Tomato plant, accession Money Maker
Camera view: bottom (45 deg); turntable rotation: 30 degrees
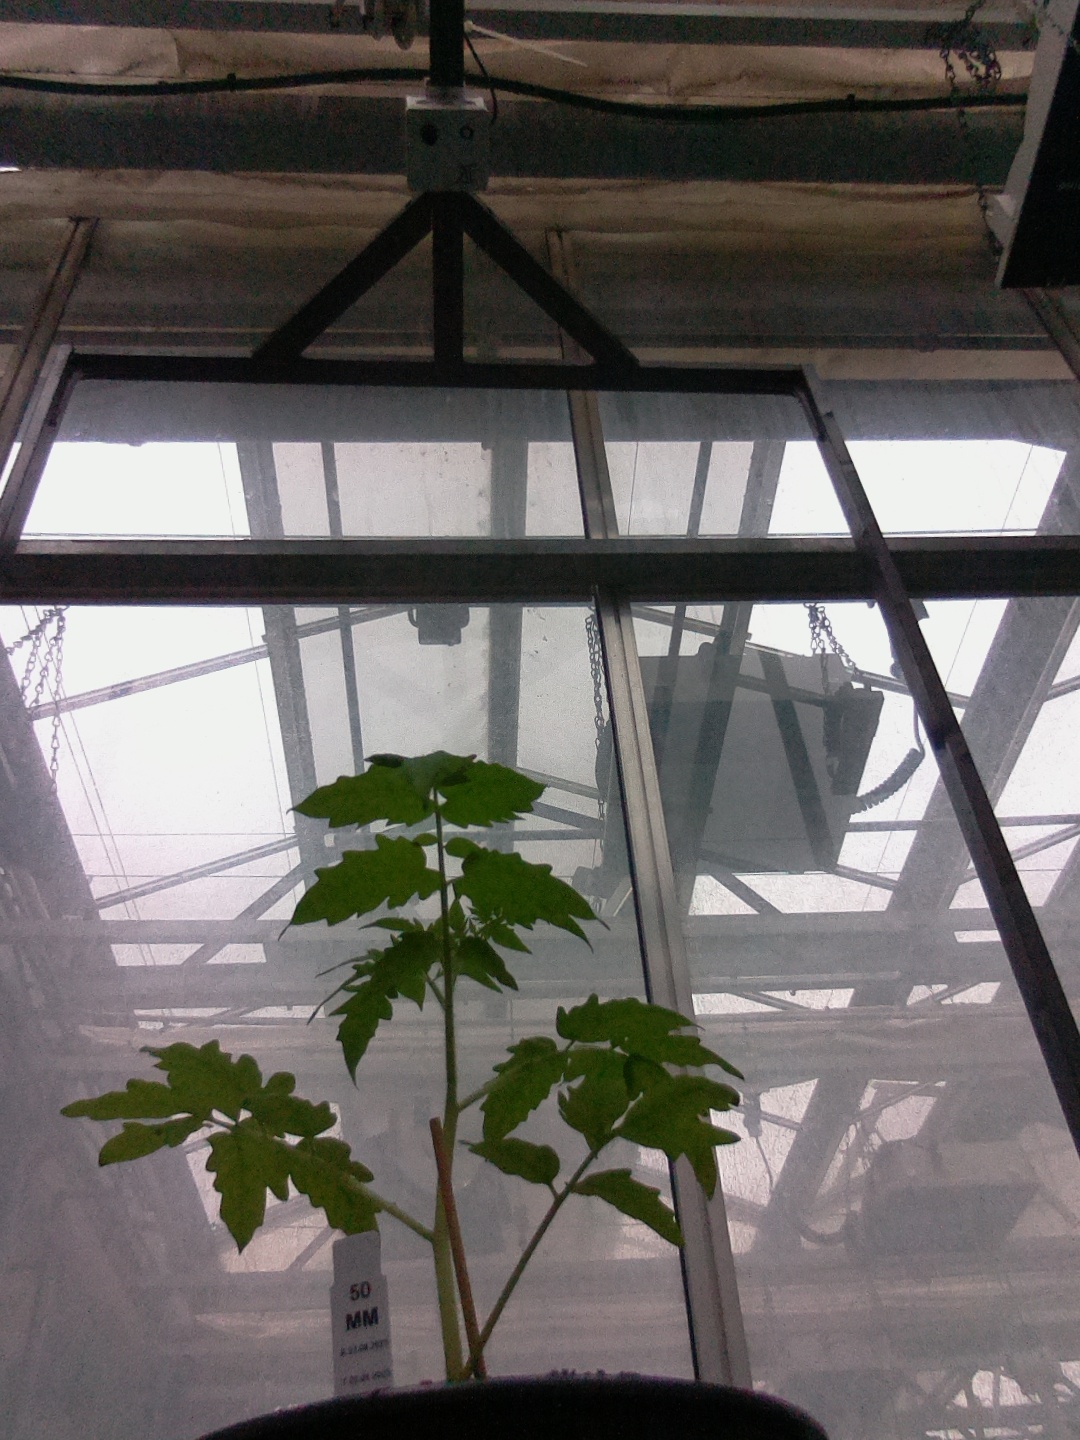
BBCH growth stage 13: 6 of true leaves visible